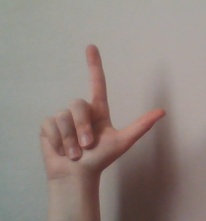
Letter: laam